Phytobenthos

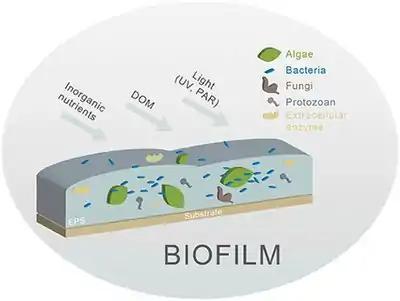
Biofilm is composed of phytobenthos as well as other eukaryotes and prokaryotes.

Phytobenthos are subcategorized into microphytobenthos and macrophytobenthos. Microphytobenthos such as diatoms can be as small as 0.2 μm in diameter, and macrophytobenthos such as kelps can be tens of meters long. To establish themselves on surfaces, phytobenthos usually stabilize themselves onto substrates through the use of various polysaccharides, glycoproteins, and even lipids that make up the extracellular polymeric substance, of which 40 - 90% of the carbons are derived from carbohydrates. Some species of phytobenthos such as "Ostreobium" and diatoms such as the "Synedra acus" Kütznig have been observed to live in a free-living state. Benthic diatoms have been found to be useful indicator species for determining the state of the aquatic environment as many study models have demonstrated association between the type of diatom communities that are present and the stability and the size of the sediments. Non-diatom phytobenthos such as the cyanobacteria "Nostoc" spp. and "Phormidium" spp. have also been used as biological indicators.